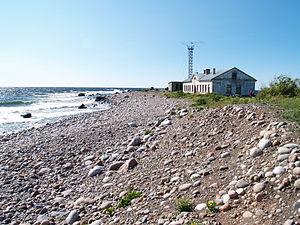
Keri est une île d'Estonie dans le golfe de Finlande.